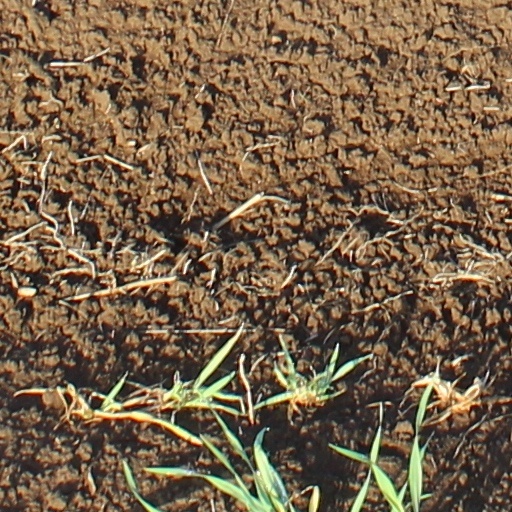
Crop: wheat